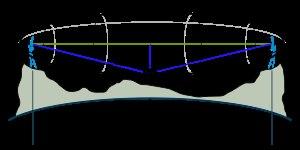
La bande des 2,3 GHz désignée aussi par sa longueur d'onde, 13 centimètres, est une bande du service radioamateur destinée à établir des radiocommunications de loisir. Cette bande est utilisable en permanence pour le trafic radio local.
L’ellipsoïde de Fresnel est un volume dans l'espace permettant d'évaluer l'atténuation apportée par un obstacle à la propagation d'une onde mécanique ou électromagnétique. Il est généralement utilisé dans le cas de liaisons VHF, UHF ou hyperfréquences, qui seraient en espace libre sans la présence du ou des obstacles. La méthode de l'ellipsoïde de Fresnel permet alors d'évaluer l'atténuation supplémentaire apportée par l'obstacle.
La bande des 24GHz désignée aussi par sa longueur d'onde: 12 millimètres, est une bande du service radioamateur destinée à établir des radiocommunications de loisir. Cette bande est utilisable en permanence pour le trafic radio local.
La bande des 3,4 GHz désignée aussi par sa longueur d'onde : 9 centimètres, est une bande du service radioamateur destinée à établir des radiocommunications de loisir. Cette bande est utilisable en permanence pour le trafic radio local.